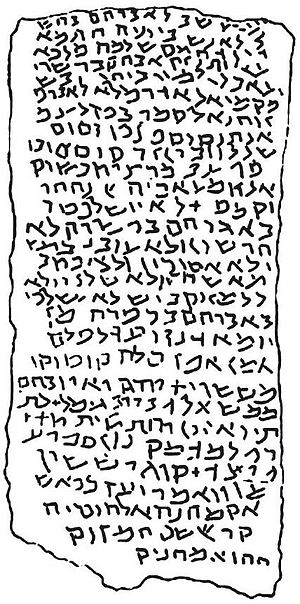
Georgiske jøder / Historie / Oprindelse
En jødisk-arameisk inskription af Abraham, søn af Sara, fra Mtskheta på 300-500-tallet e.Kr.
Georgiske jøder stammer fra landet Georgien i Transkaukasus og kan spore deres indvandring til landet tilbage til tiden for det babylonske fangenskab i 500-tallet f.Kr. Det omfatter ikke den omfattende andel af askenasiske jøder, som stammer fra andre lande i Østeuropa.